Taxis by country

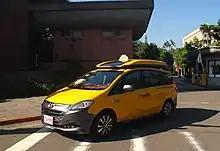
Luxgen V7 taxi in Taiwan

In most parts of Japan, there are many taxicabs of various colors and styles. Japan has no limitation on taxicab design, so each taxicab company adopts its own design, although owner-driver taxicabs use a prescribed design. In Osaka, most taxicabs are black because they are also used as limousine taxis. The privately owned taxis are white with blue stripes.